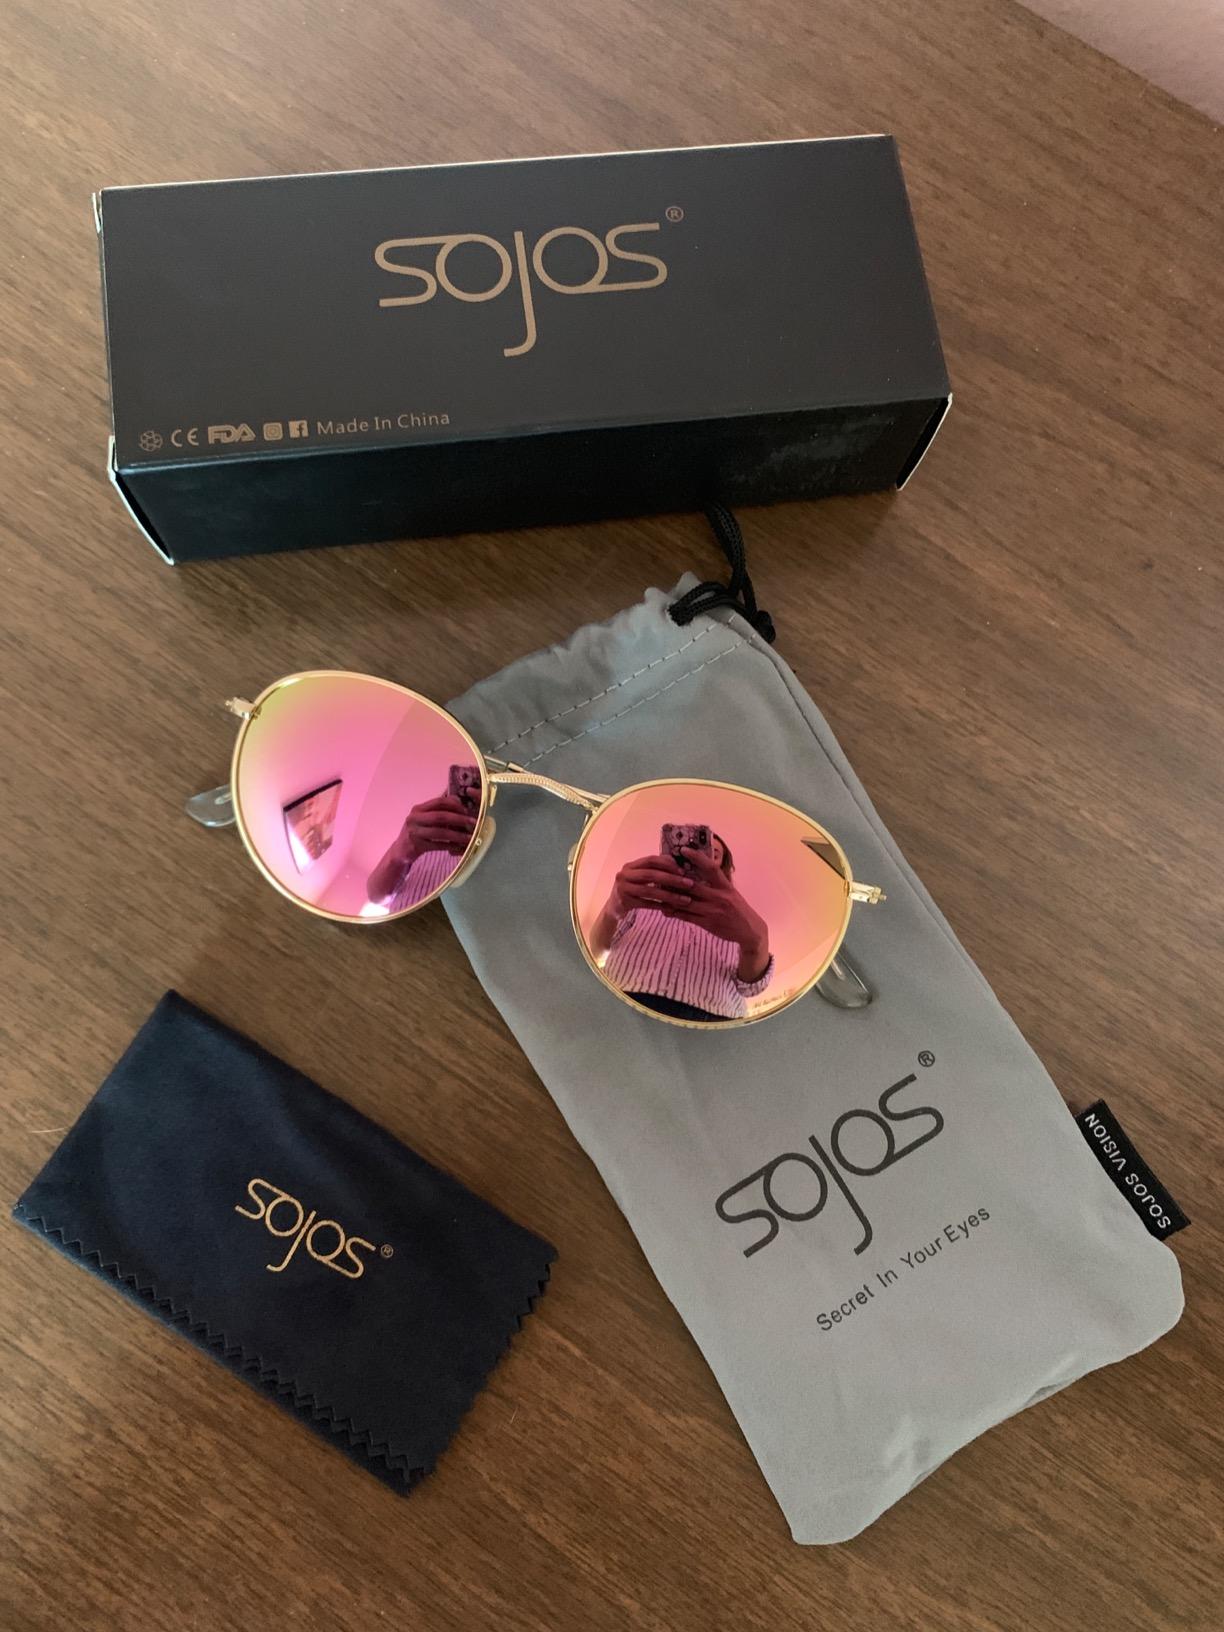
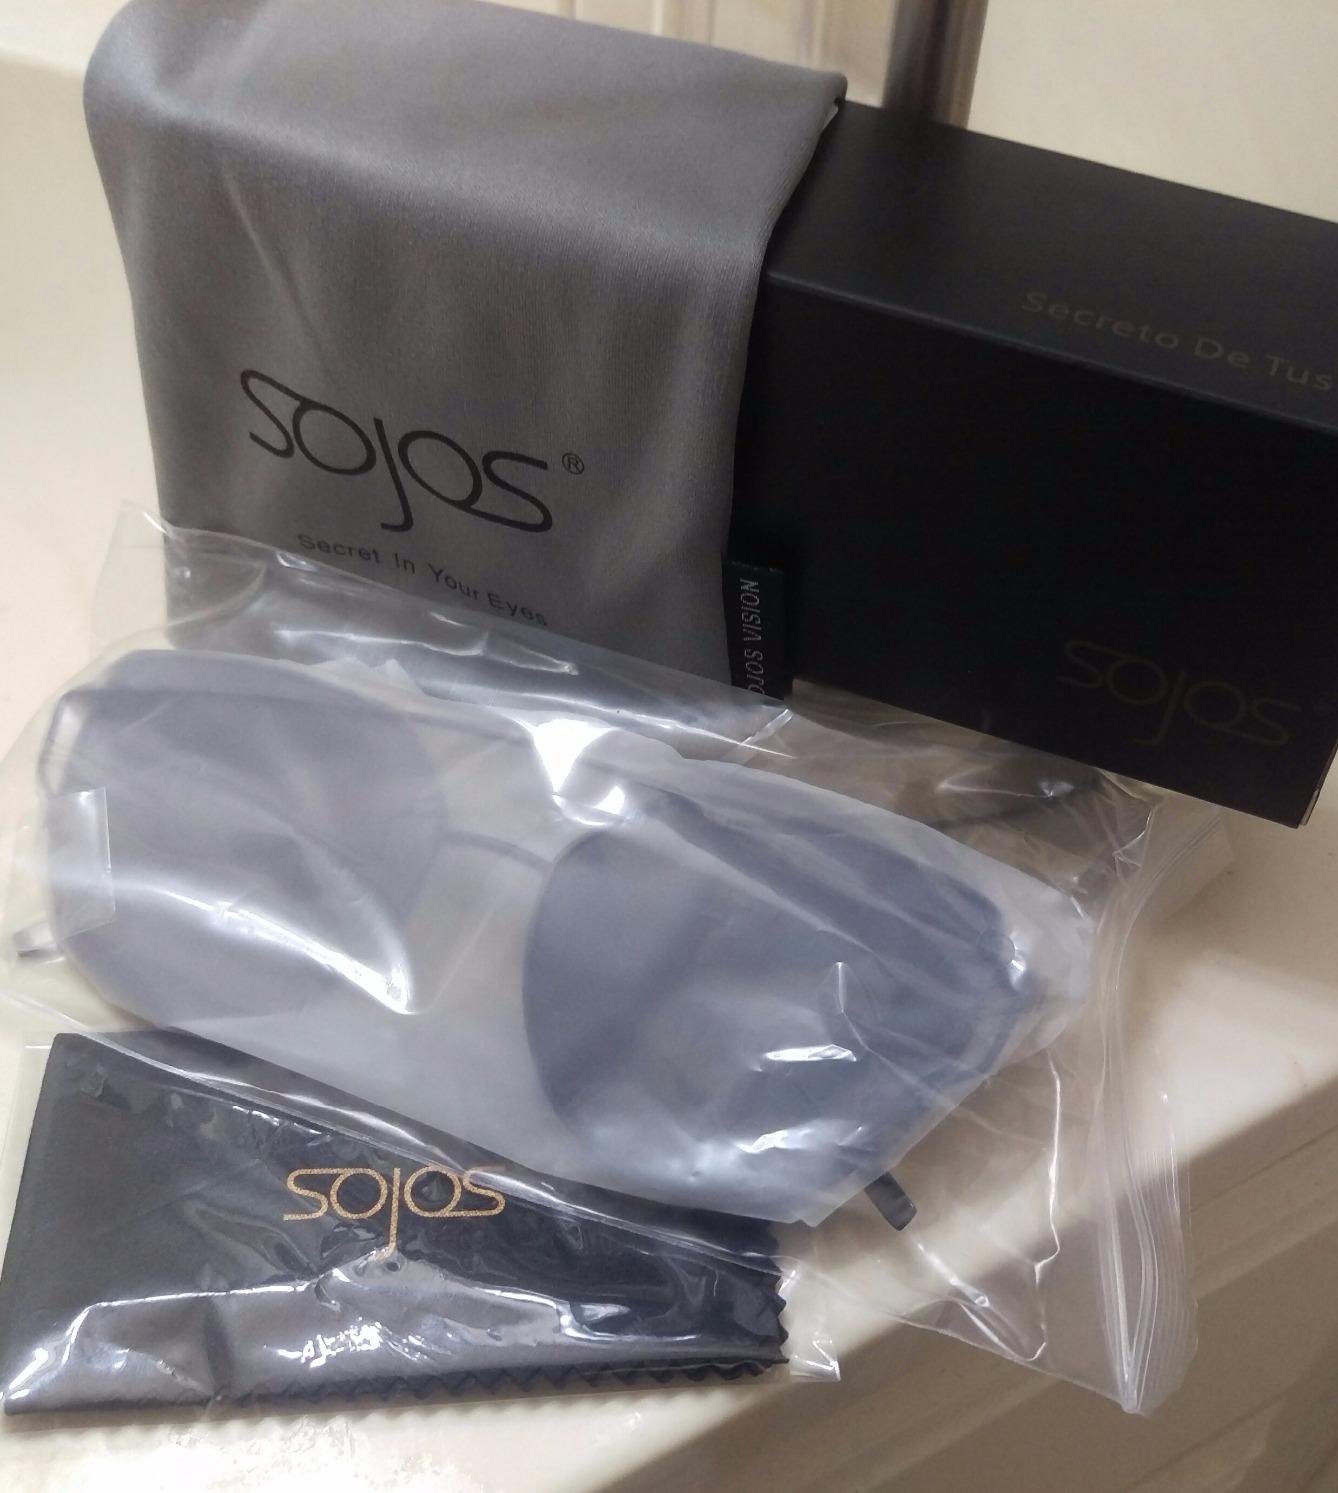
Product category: accessories_sunglasses
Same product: no